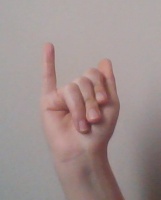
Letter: meem